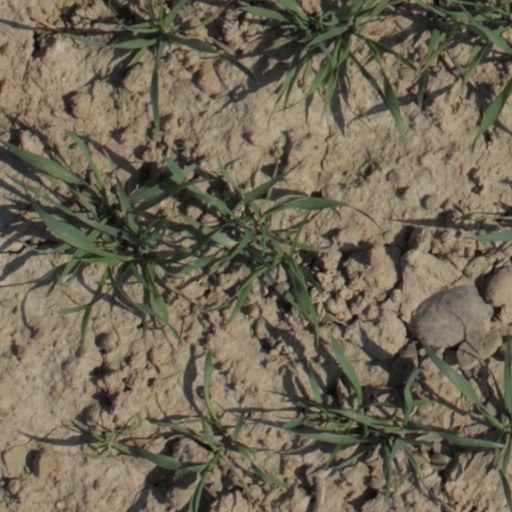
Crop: wheat